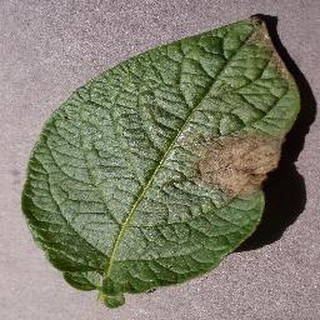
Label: potato_late_blight